Damião de Bozzano

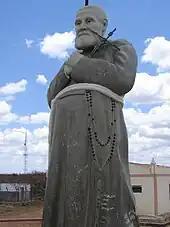
Statue in Araripe in Ceará.

The beatification process opened on 6 July 2002 after the Congregation for the Causes of Saints issued the official "nihil obstat" (no objections to the cause) edict and titled him as a Servant of God; the issuing of the edict was a declaration that no obstacles existed that would otherwise impede the cause's activation. The Olinda e Recife archdiocese launched the official diocesan investigation into Giannotti's life and reputation for holiness on 31 May 2003 and closed it a decade later on 24 May 2012; a smaller investigation was opened in the Lucca archdiocese in 2006 for additional evidence to be collected. The C.C.S. received the boxes of documentation collected during that timeframe and validated the diocesan process on 25 October 2013 as having complied with the congregation's official regulations for conducting diocesan investigations.